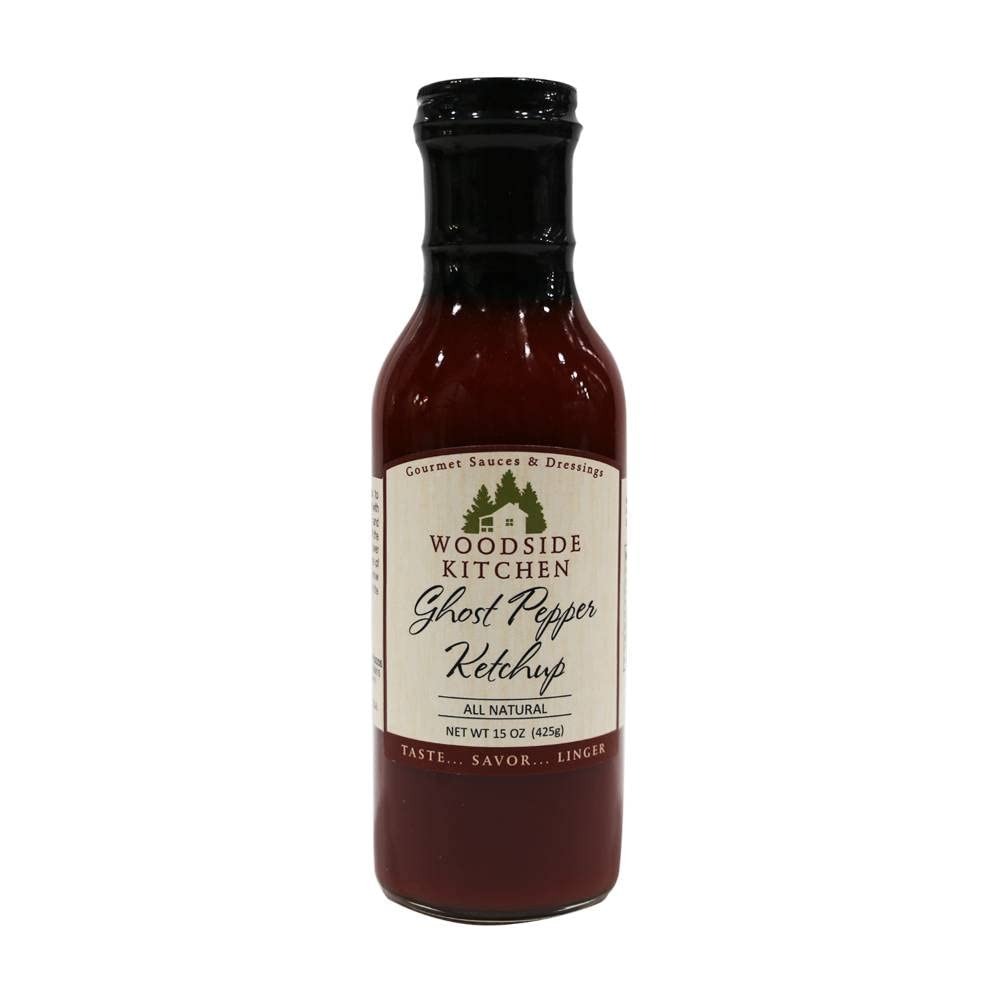
Item Name: 15 oz Woodside Kitchens Habanero Ketchup
Bullet Point: Small Batch Gourmet
Product Description: Tomato Puree, Sugar, Vinegar, Jalapenos, Habaneros, Salt, Spices, Lemon juice.
Value: 15.0
Unit: Ounce

Price: 20.98